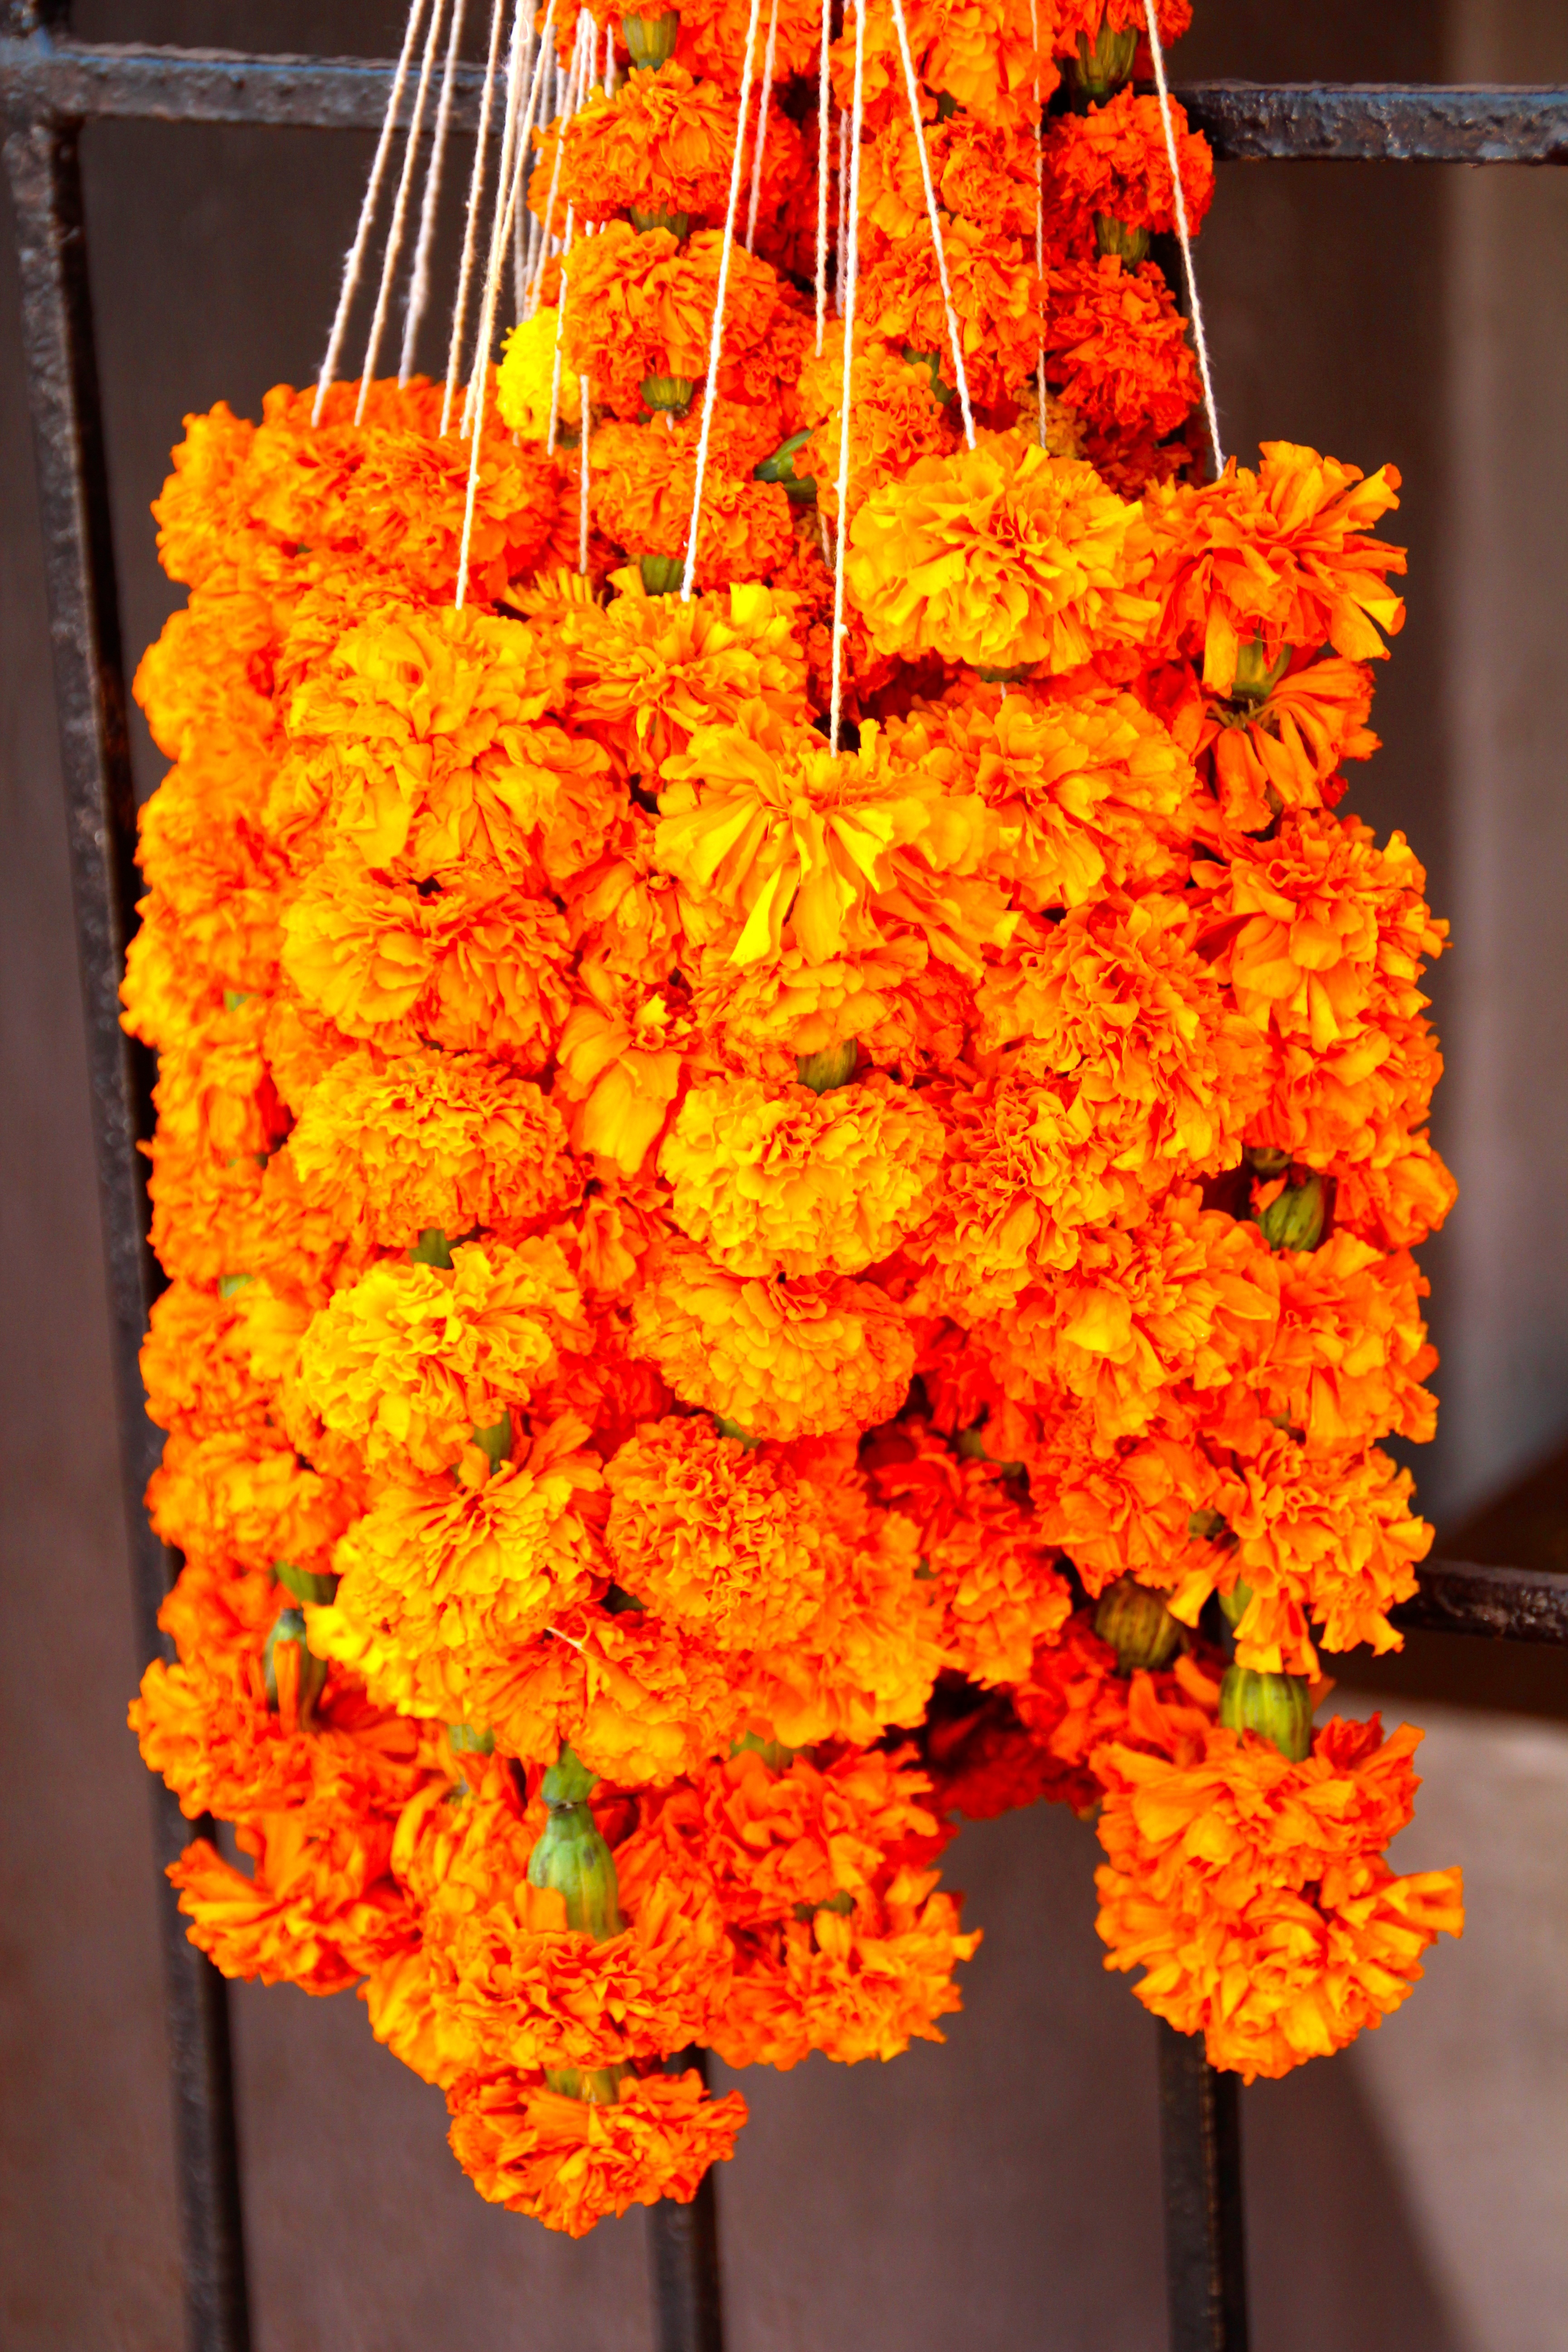
plant, flower, orange, food, red, produce, autumn, yellow, flowers, india, orange flowers, snack food